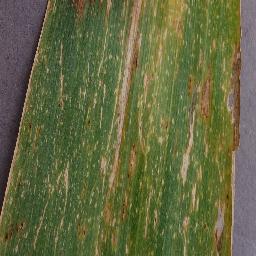
Label: Corn___Northern_Leaf_Blight